Switzerland at the 2014 Winter Olympics

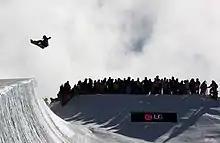
Nadja Purtschert

Based on their performance at the 2012 and 2013 Biathlon World Championships, Switzerland qualified 5 men and 4 women.